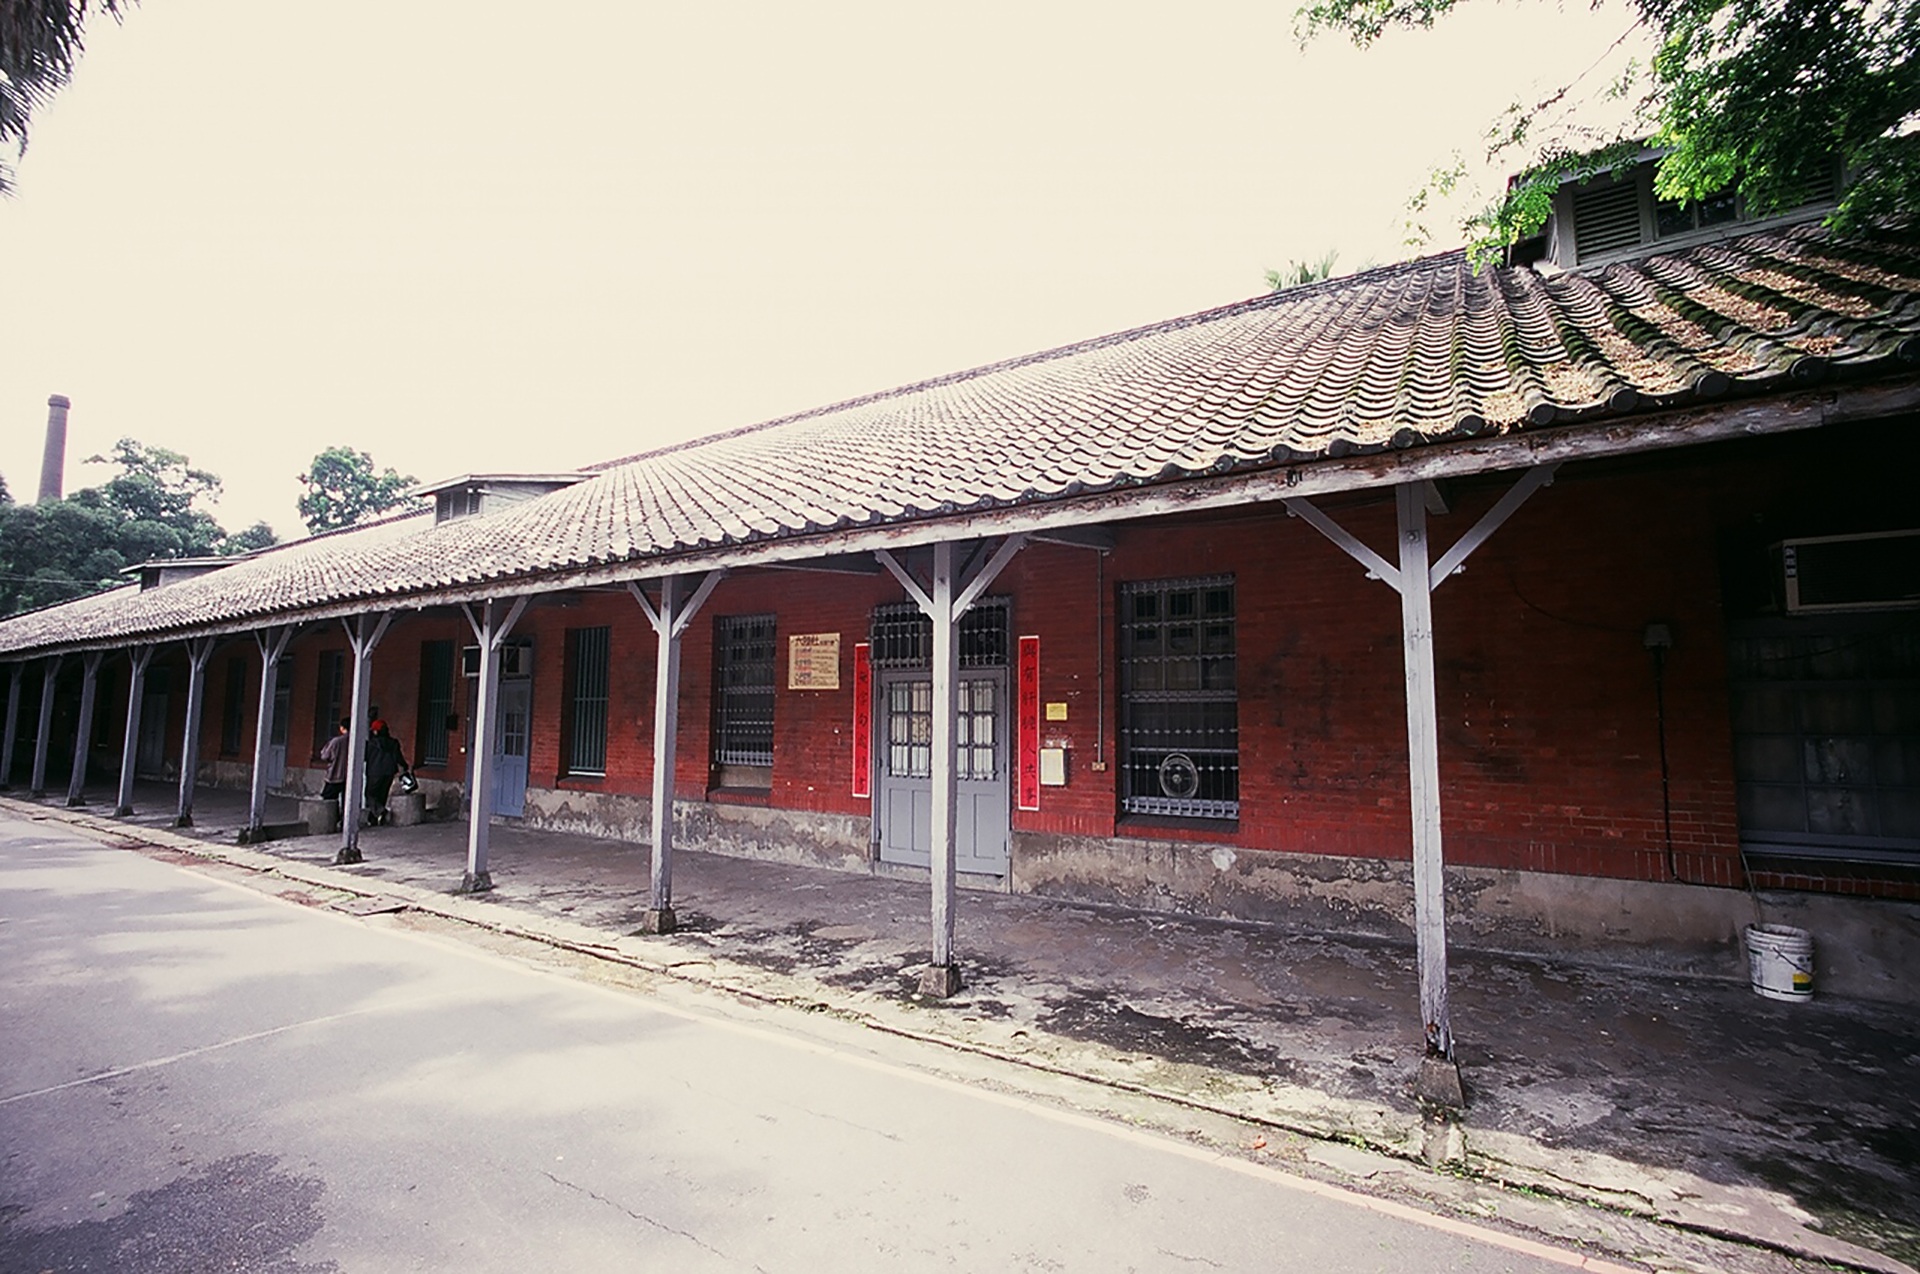
architecture, house, building, transport, train station, tile, brick, tenements